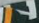
Number: 7